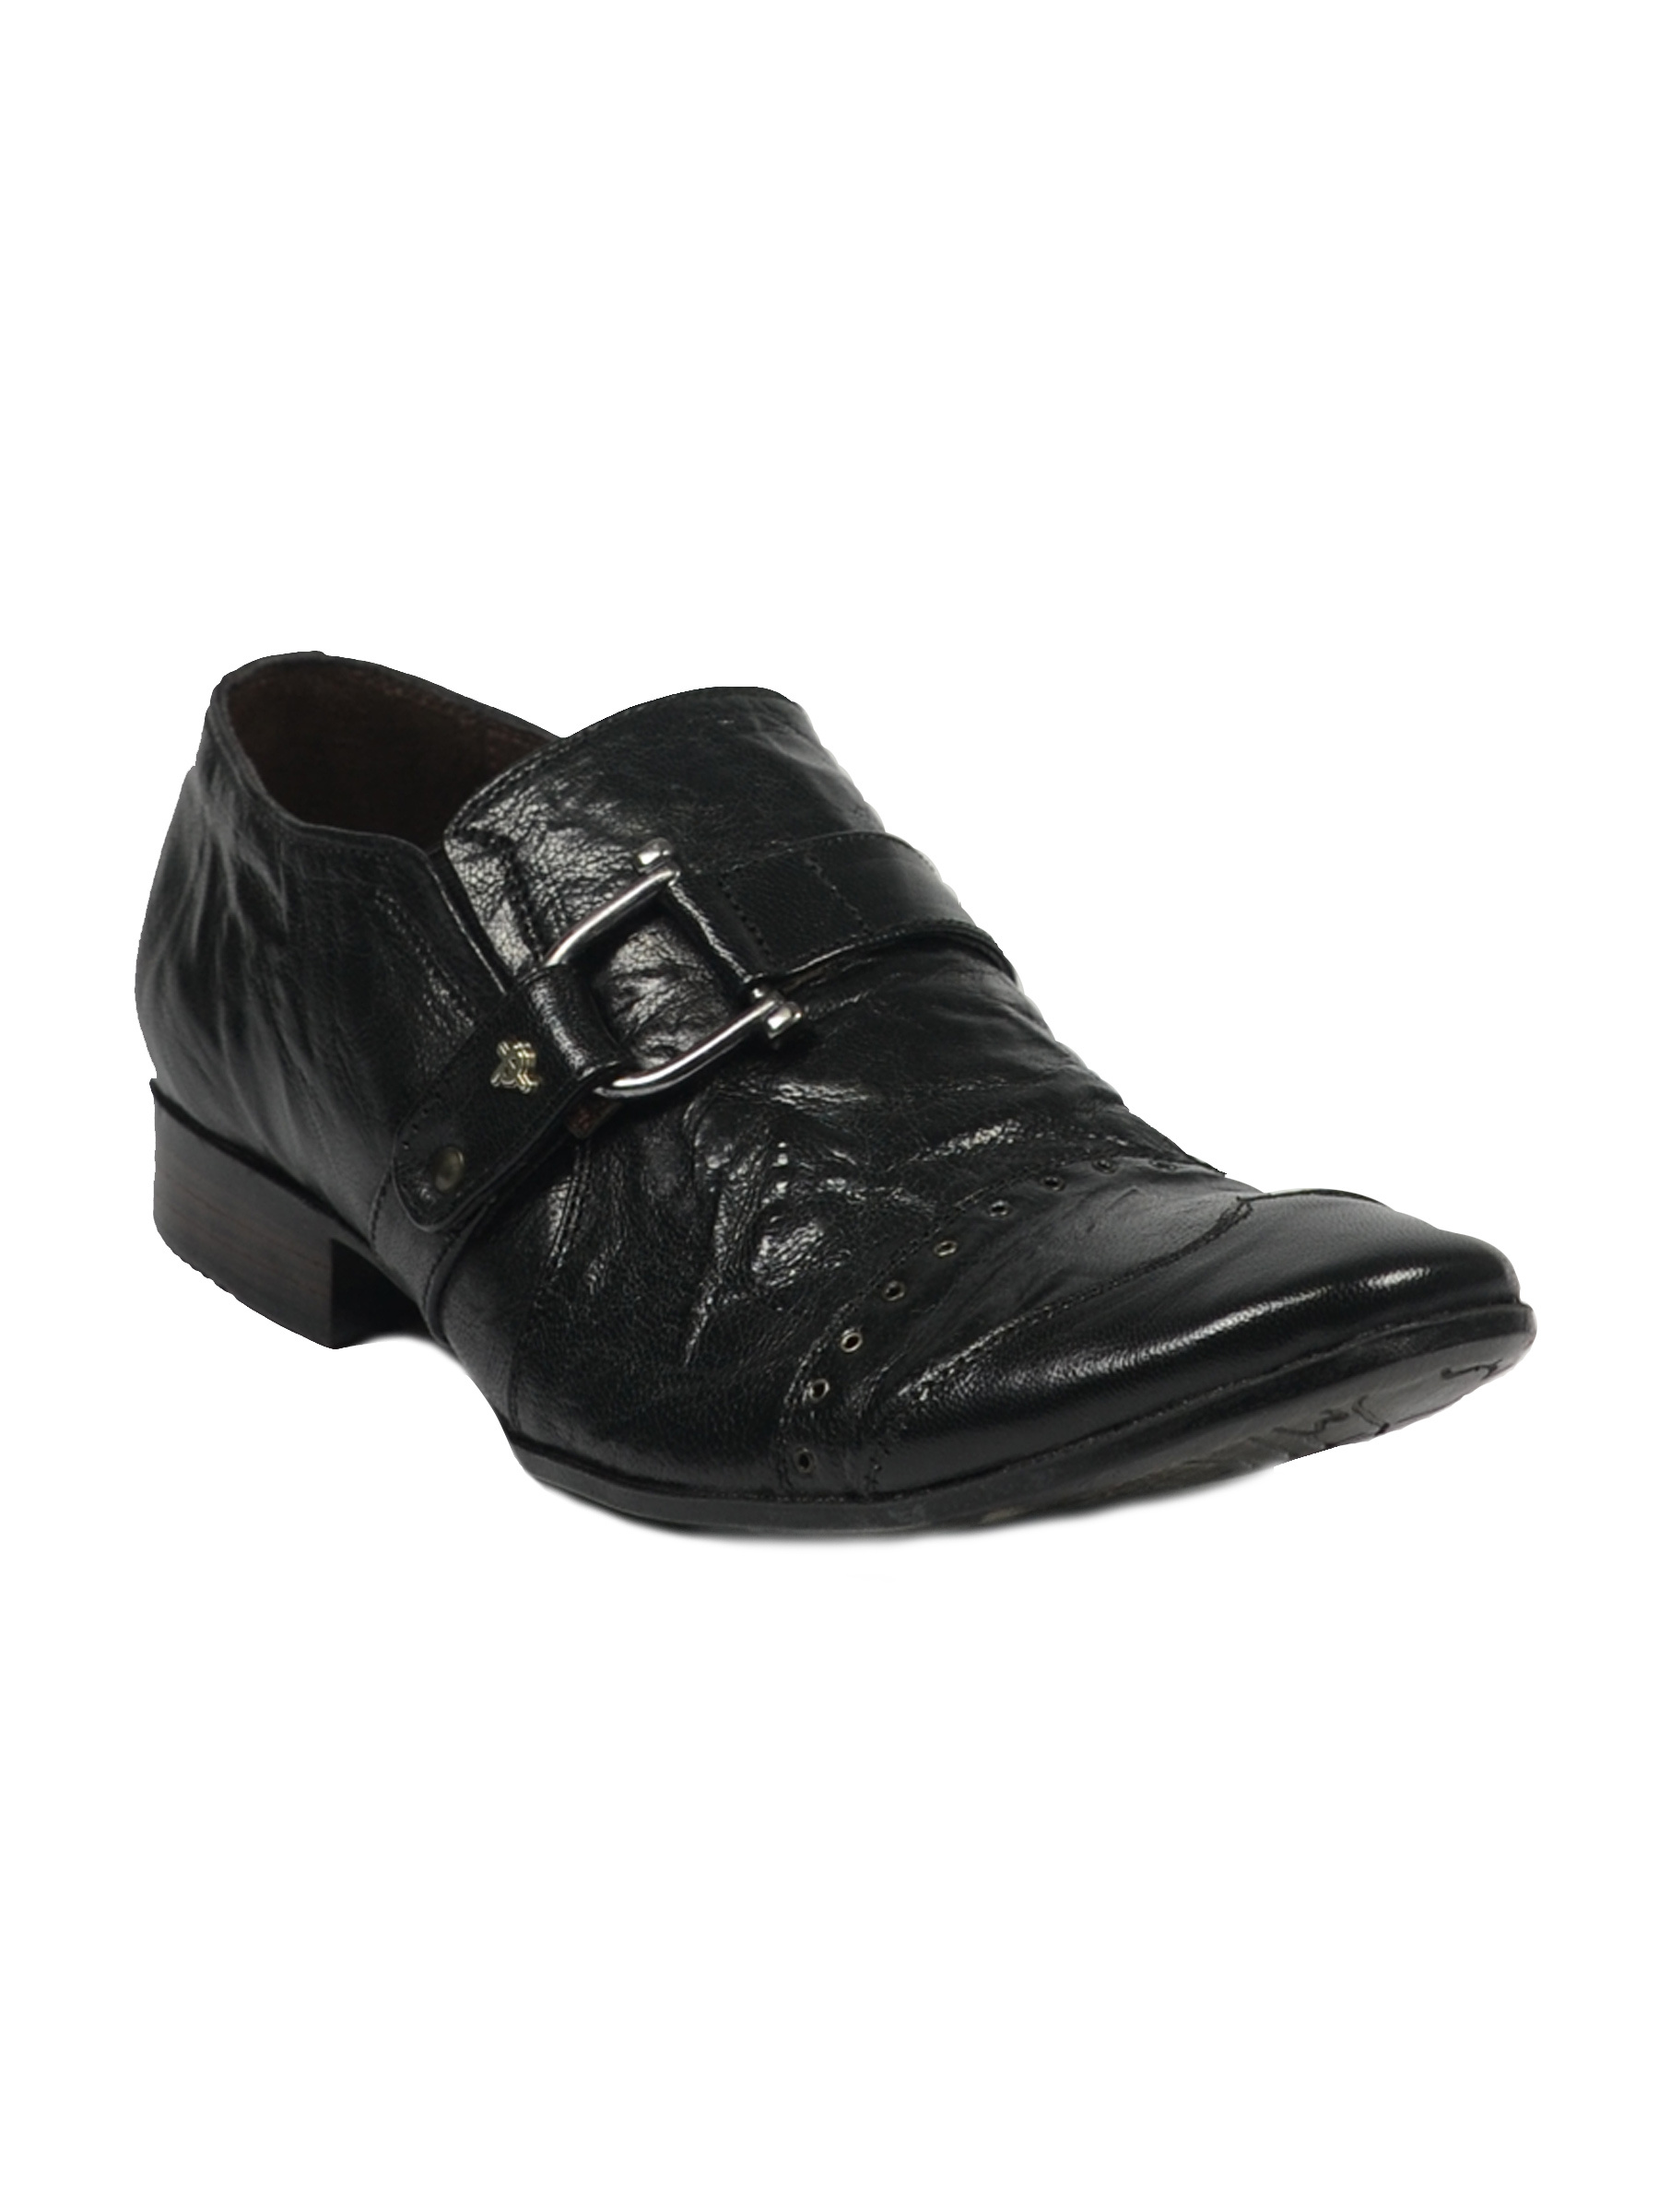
Provogue Men's Formal Black Shoe
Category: Footwear / Shoes / Formal Shoes
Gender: Men
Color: Black
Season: Summer 2011
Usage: Formal